Kurt Laurenz Metzler

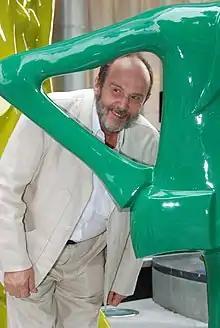
Kurt Laurenz Metzler

Kurt Laurenz Metzler (26 January 1941 – 20 December 2024), Signature "KLM", was a Swiss sculptor. His artworks adorned many Swiss cities, mostly in public places.